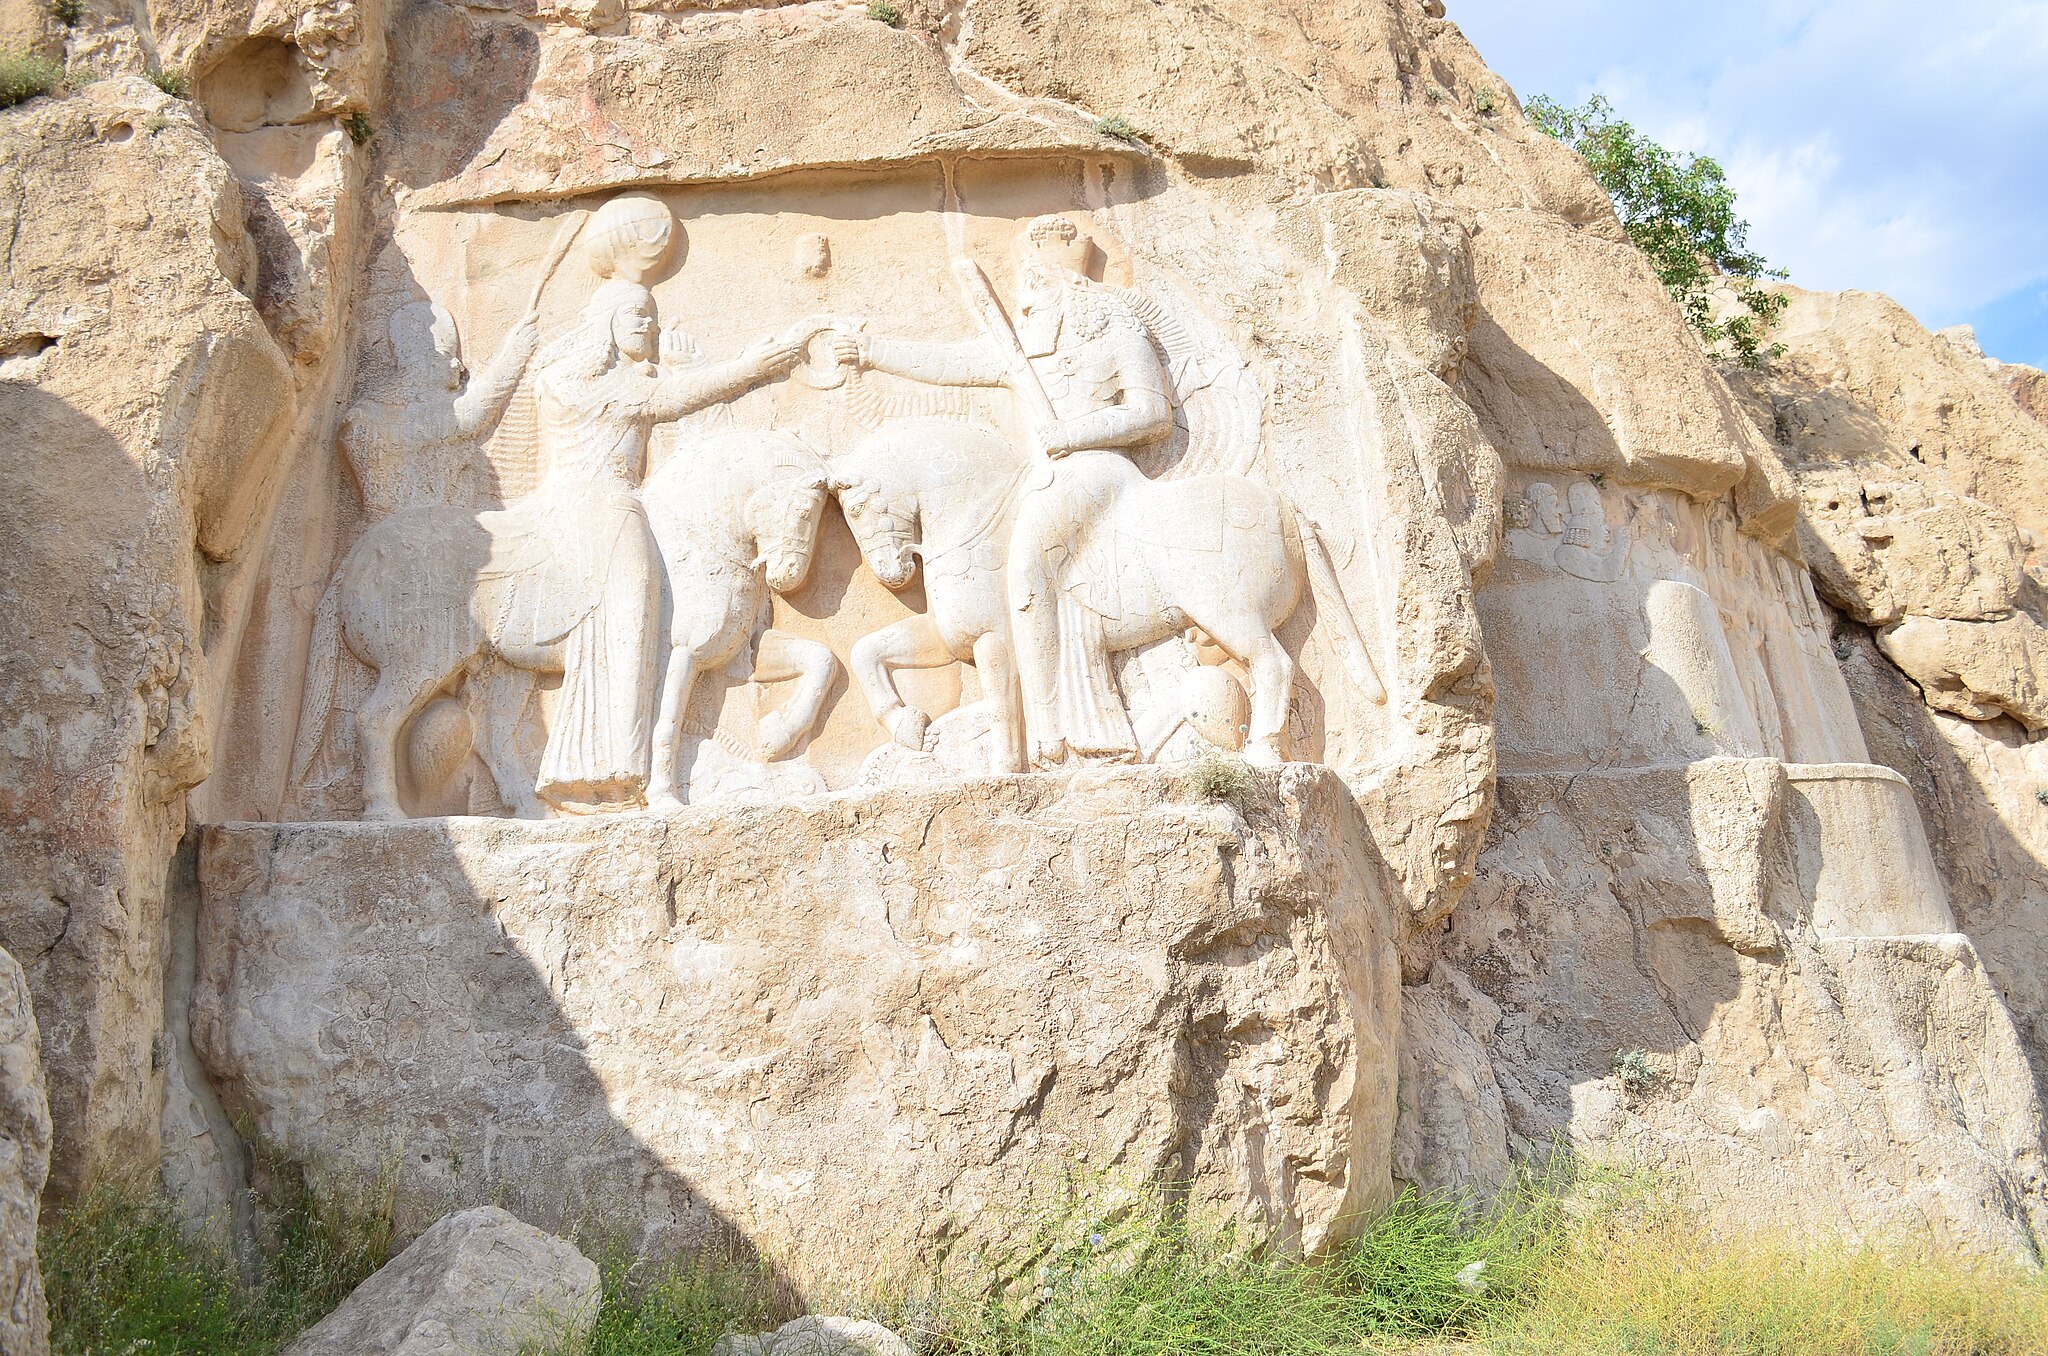
Title: Naqshe Rostam Darafsh Ordibehesht 93 (34)
Description: Naqsh-e Rustam
Date: 2014-05-05 16:45:00
Categories: GFDL, Taken with Nikon D5100, Relief of investiture of Ardashir at Naqsh-e Rustam, License migration redundant, Self-published work, Photos by Darafsh Kaviyani